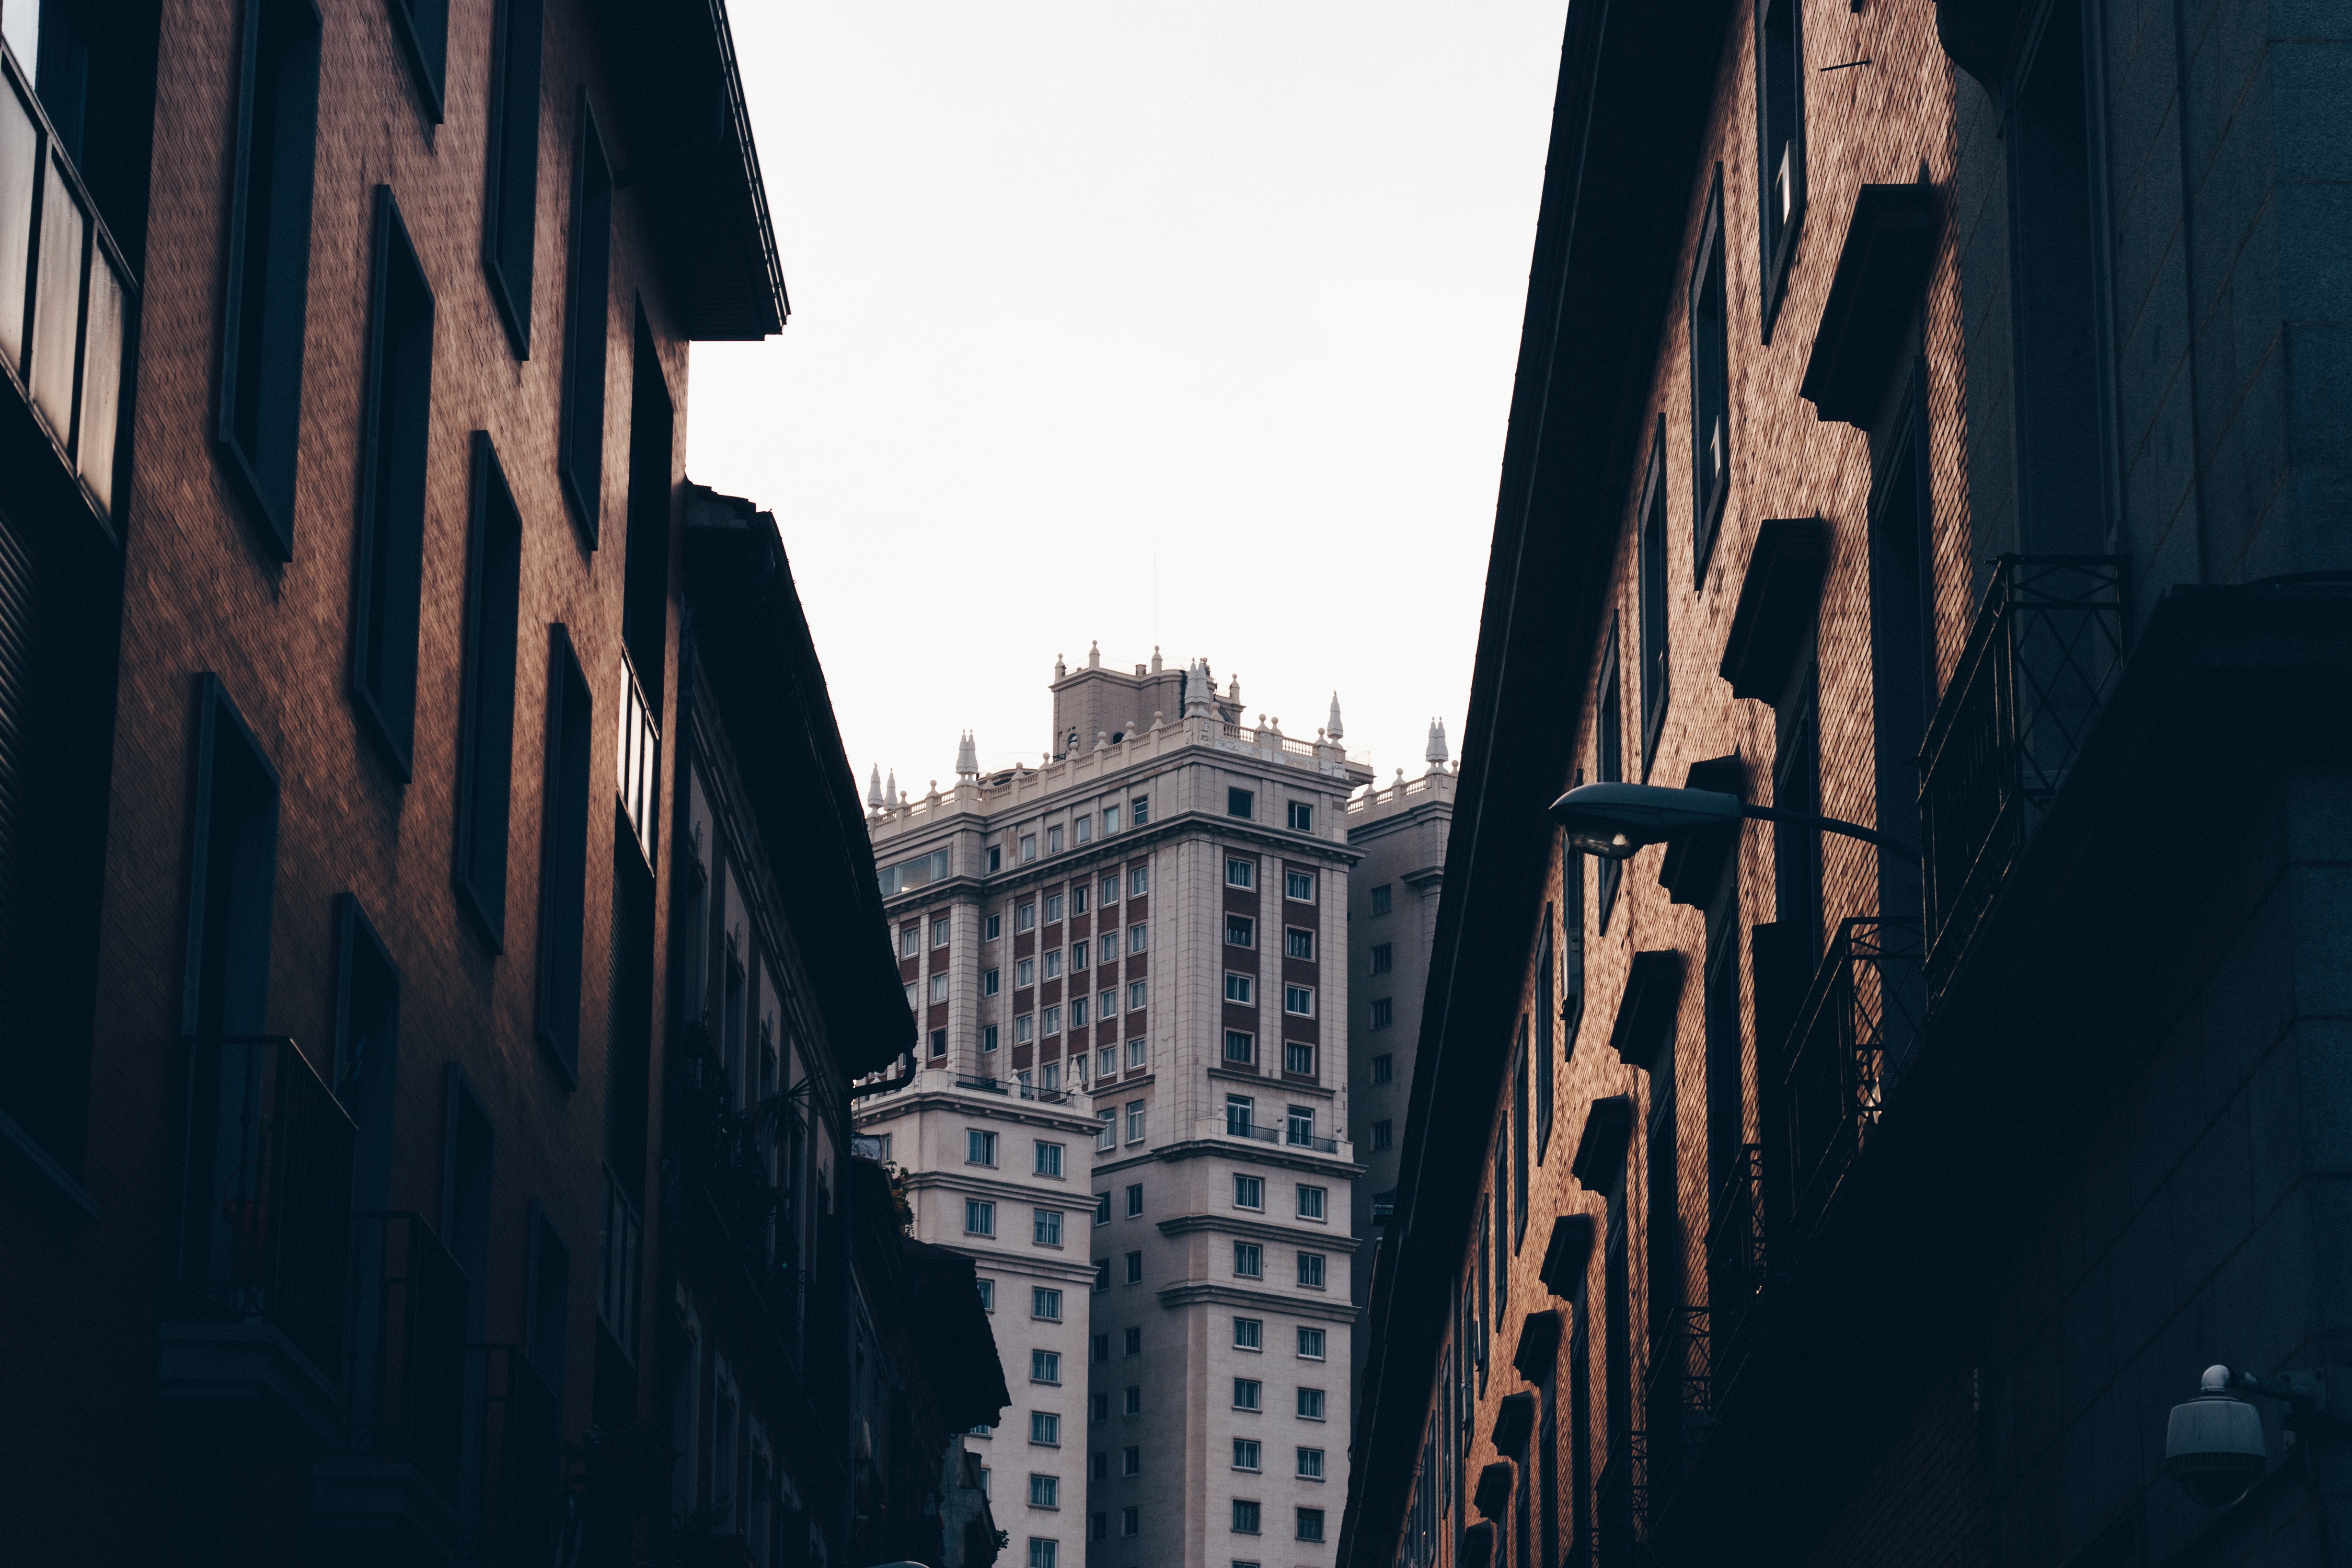
road, street, alley, city, skyscraper, cityscape, downtown, evening, darkness, blue, black, monochrome, infrastructure, shape, metropolis, urban area, human settlement